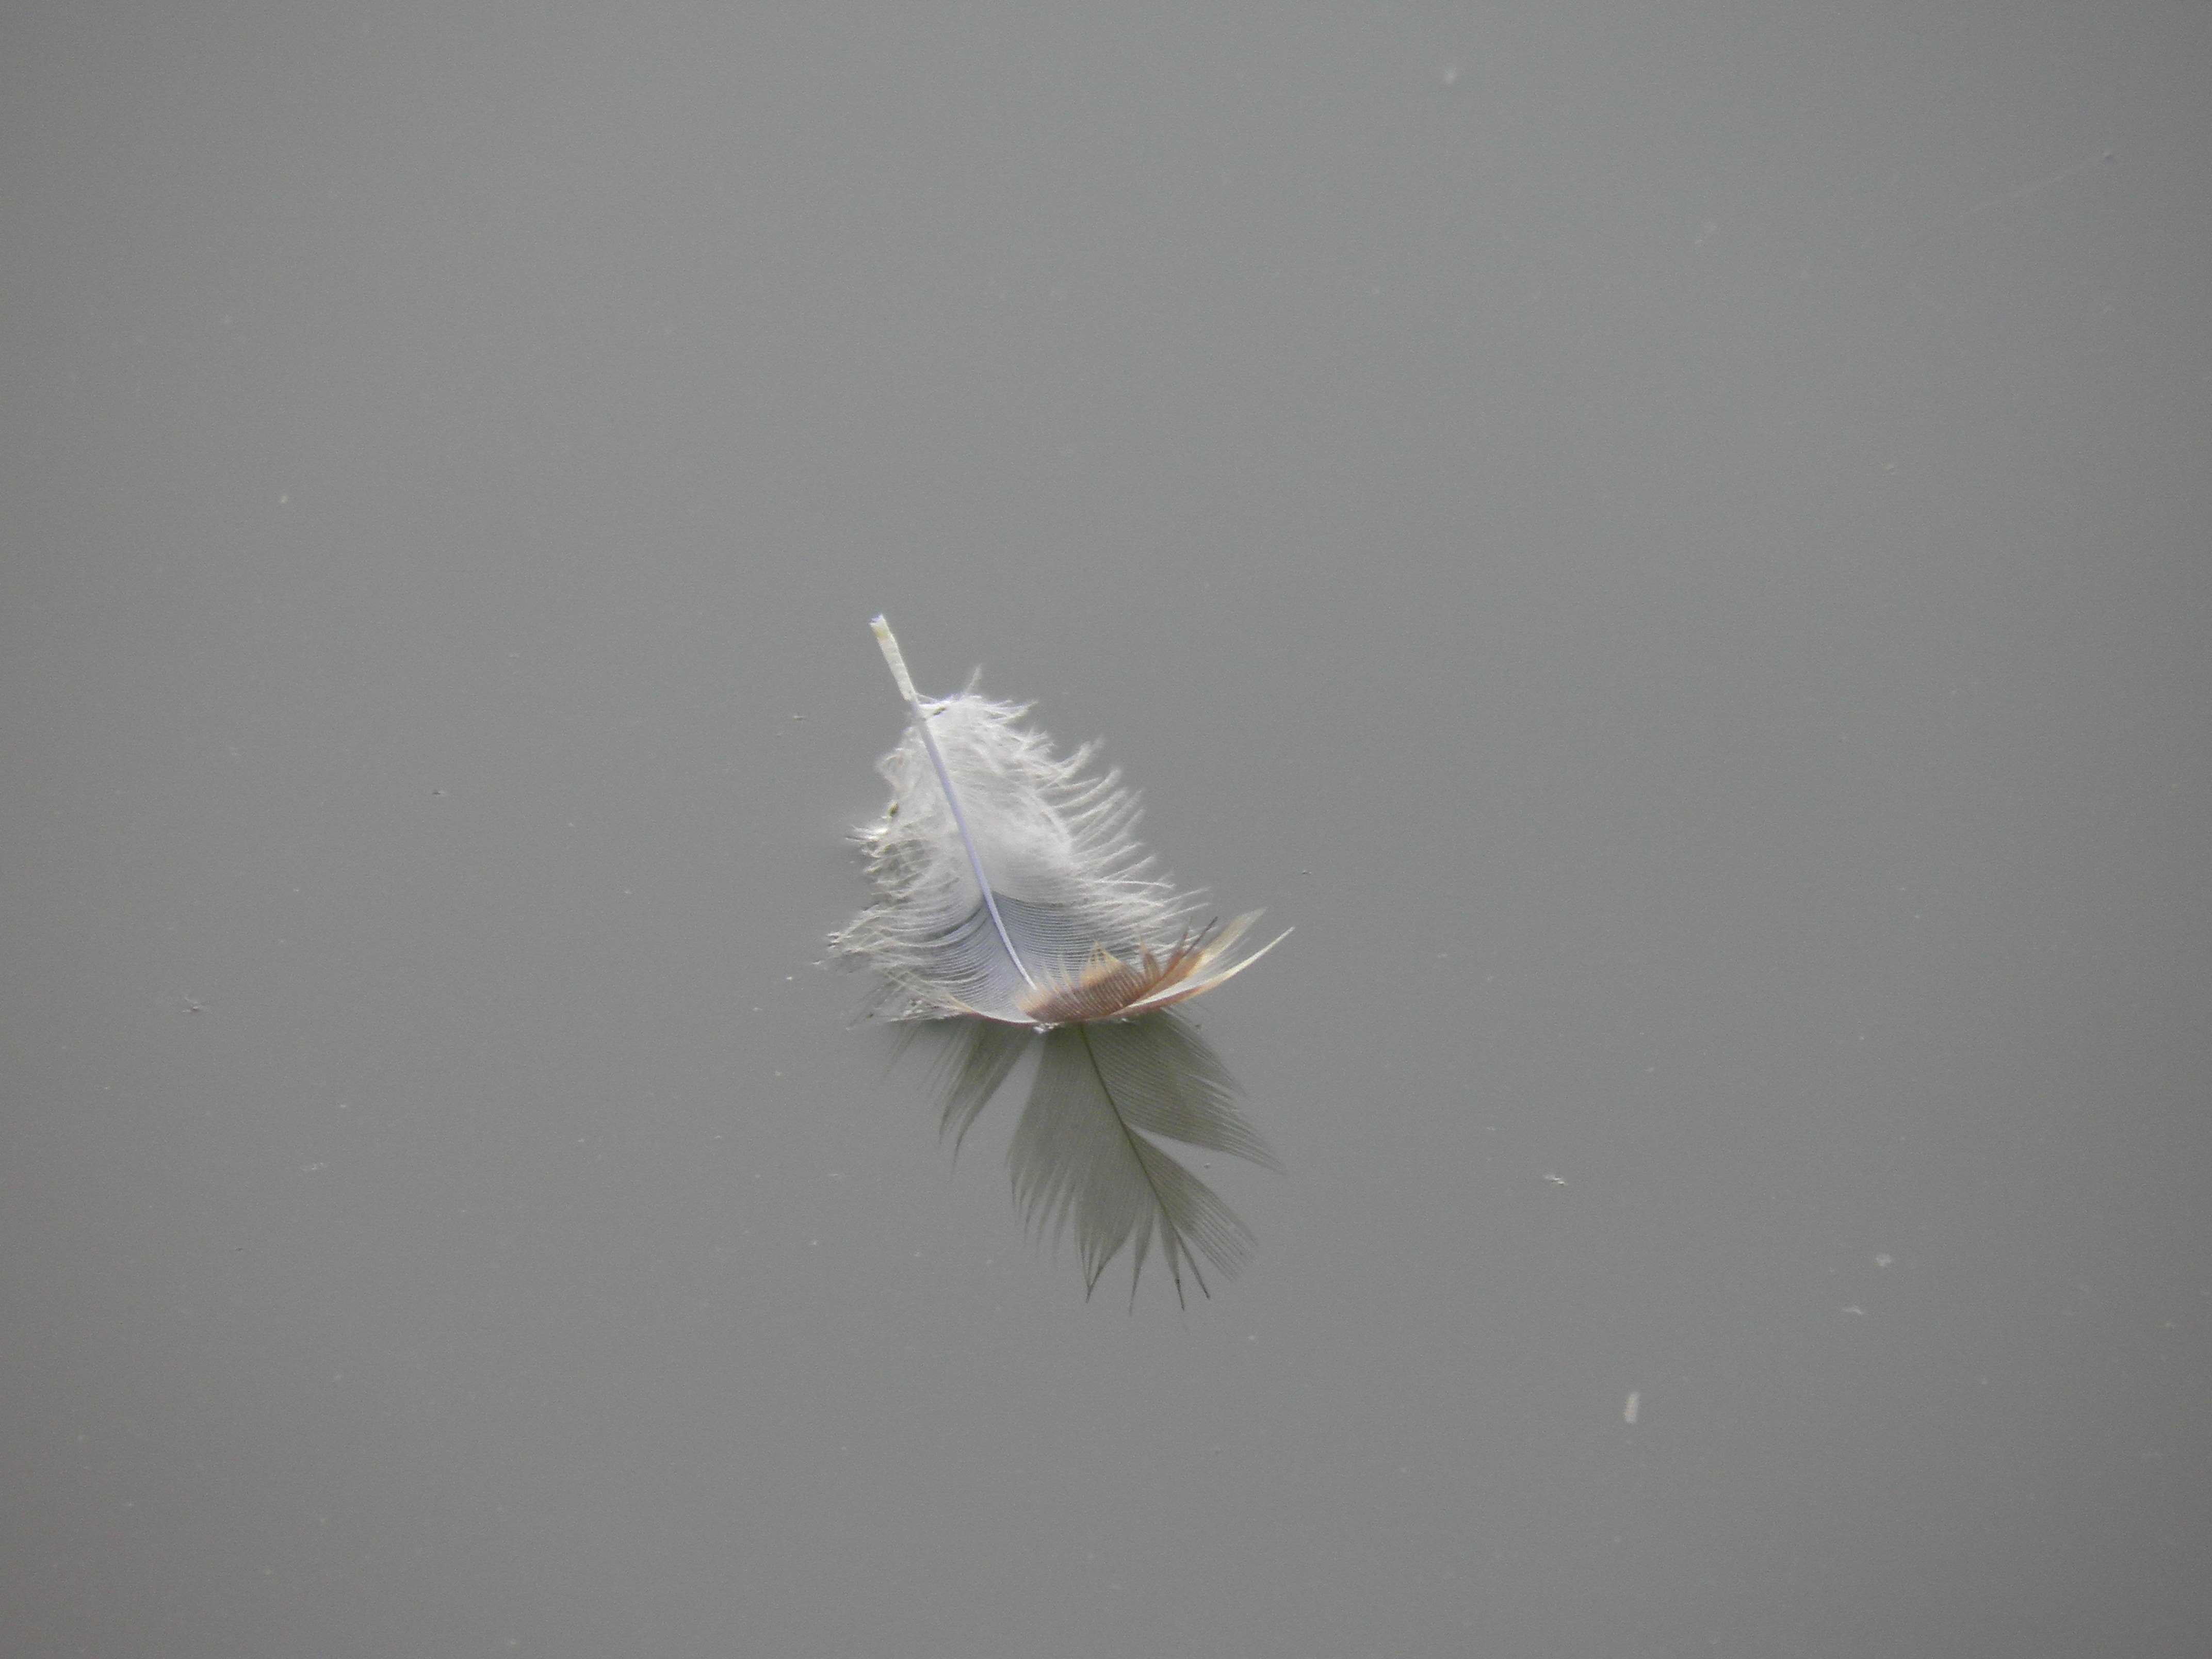
bird, wing, pen, feather, birds, wingtip toys